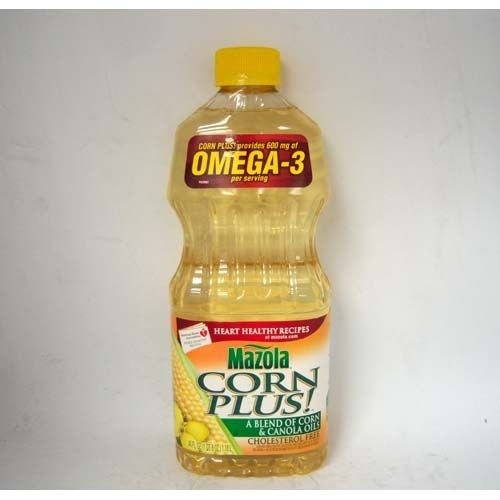
Item Name: Mazola Corn Plus, 96-Ounce (Pack of 6)
Bullet Point 1: Pack of six, 96-ounce bottles (total of 576 ounces)
Bullet Point 2: Perfect for deep frying, sautéing, and baking
Bullet Point 3: Cholesterol free
Bullet Point 4: Excellent source of Omega-3
Value: 576.0
Unit: Ounce

Price: 18.91